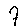
Label: 7